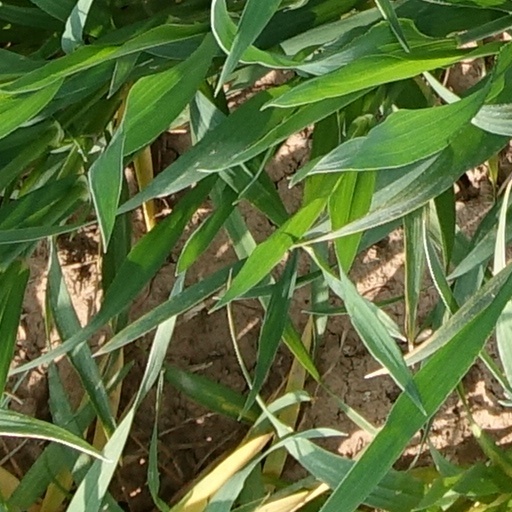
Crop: wheat